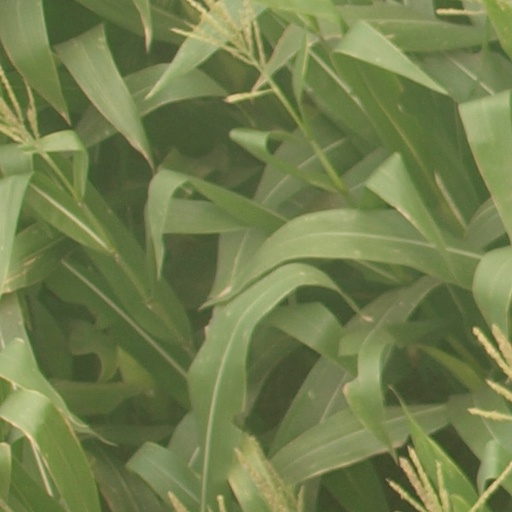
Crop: maize; corn